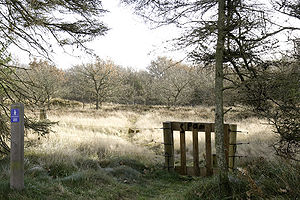
Tolshave Mose
Rimmer og dobber i det nærliggende, også fredede område, Kalmer Rimmer Vendsyssel
Tolshave Mose er et fredet moseområde beliggende ved Jerup, mellem Elling og Ålbæk i Vendsyssel omkring 12 kilometer nordvest for Frederikshavn.